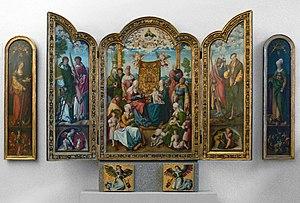
Wolf Traut est un peintre, graveur sur bois et dessinateur allemand, collaborateur d'Albrecht Dürer, puis maître indépendant.